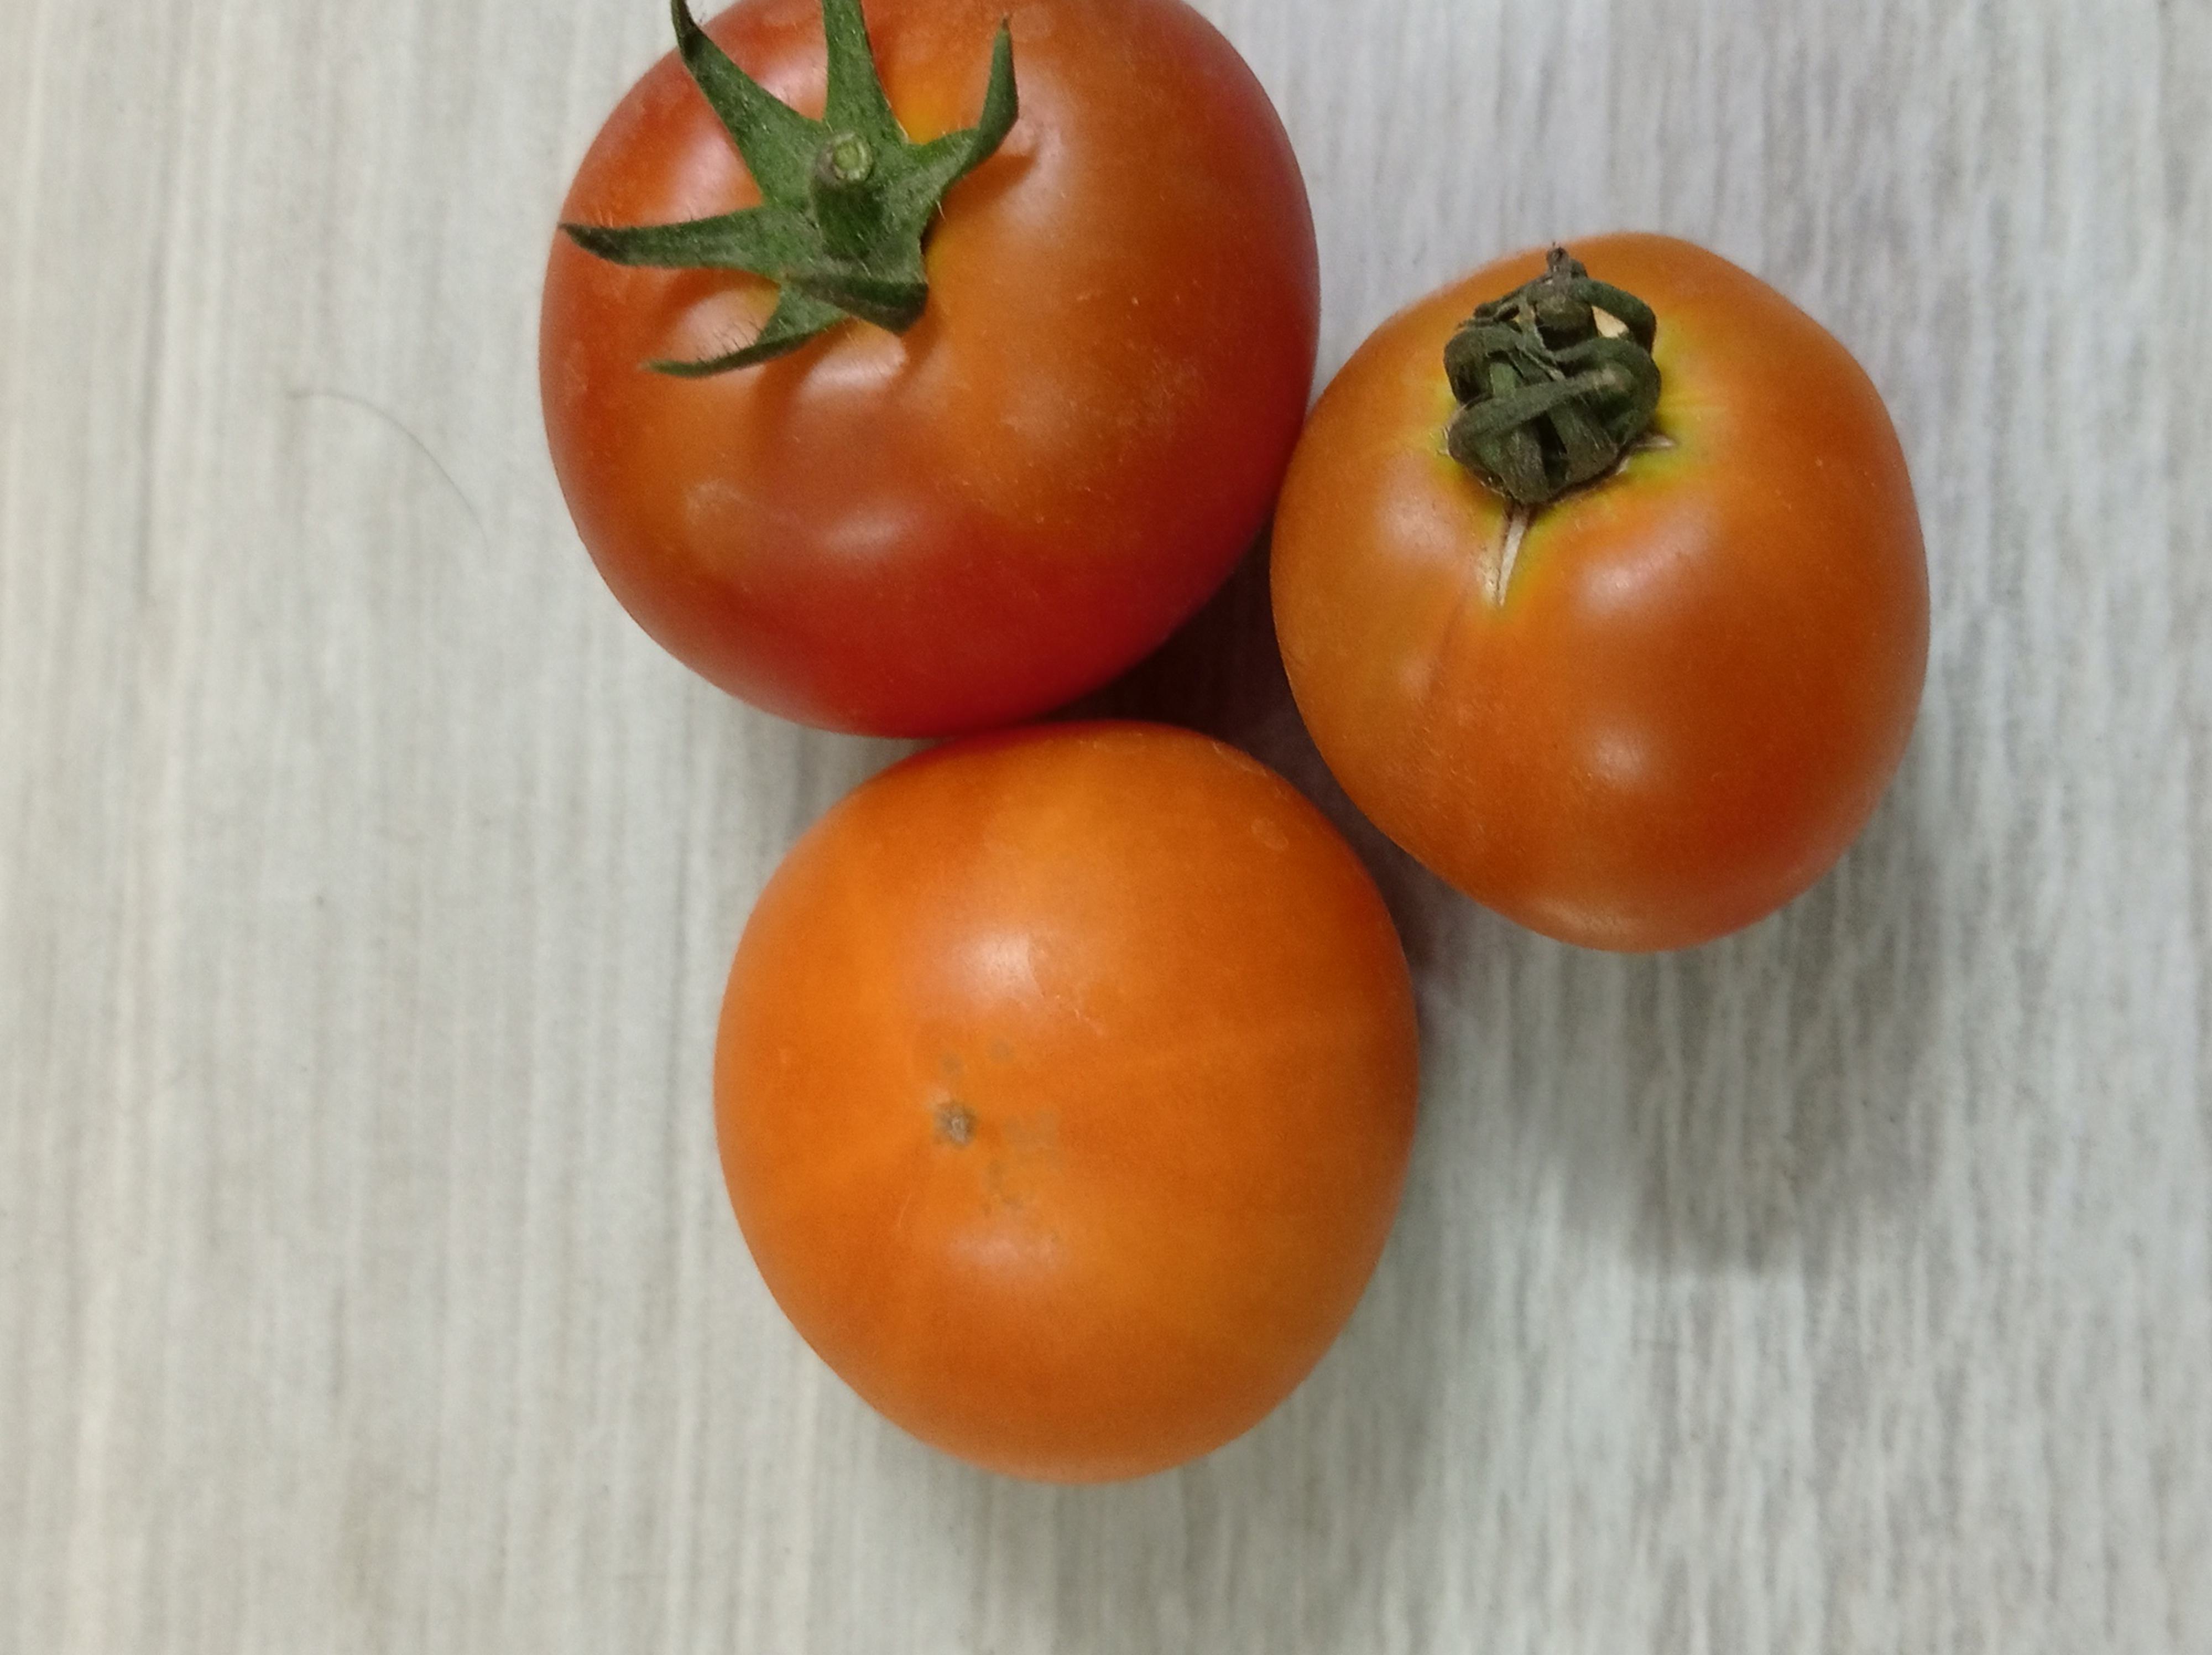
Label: Fresh